Aviation in India

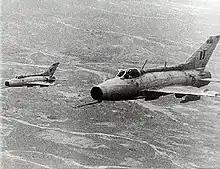
A pair of Indian Air Force MiG-21 during the Indo-Pakistani War of 1971

The first commercial aviation flight in India took place on 18 February 1911 from Allahabad to Naini, a distance of , flown by Henri Pequet using a Humber biplane carrying 6,500 pieces of mail. In December 1912, the Indian State Air services along with the Imperial Airways introduced a London-Delhi flight, the first International flight to India. In 1915, Tata Sons started a regular airmail service between Karachi and Madras marking the beginning of air transportation in the southern part of India. Construction of the first civil airports at Calcutta, Allahabad and Bombay started in 1924. In April 1927, a department of civil aviation was set-up with the Directorate General of Civil Aviation (DGCA) set-up in 1931. The Aero Club of India was established in 1927 and the Madras Flying Club in 1930. On 15 October 1932, Indian aviator J. R. D. Tata flew a Puss Moth aircraft carrying mail from Karachi to Juhu aerodrome, Bombay; and the aircraft continued to Madras, marking the beginning of Tata Airlines which later became Air India, the flag carrier in 1946.